Survival of the fittest

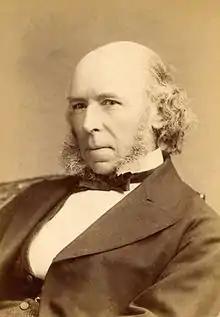
Herbert Spencer coined the phrase "survival of the fittest".

"Survival of the fittest" is a phrase that originated from Darwinian evolutionary theory as a way of describing the mechanism of natural selection. The biological concept of fitness is defined as reproductive success. In Darwinian terms, the phrase is best understood as "survival of the form that in successive generations will leave most copies of itself."